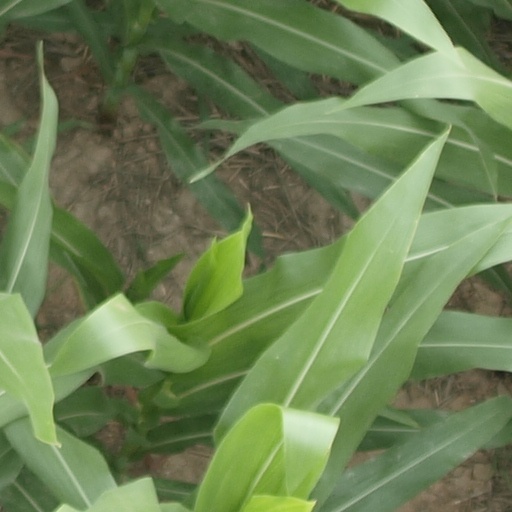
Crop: maize; corn